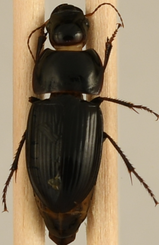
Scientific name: Anisodactylus ovularis
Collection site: Blandy Experimental Farm Site (BLAN), plot BLAN_003